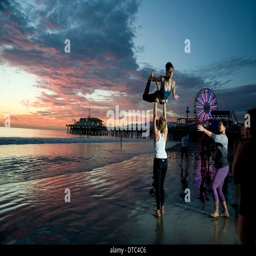
young people practicing gymnastic moves at sunset